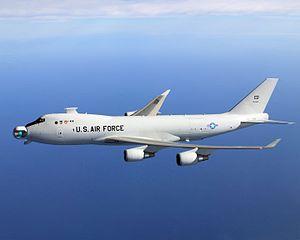
Le Boeing YAL-1 Airborne Laser, également appelé YAL-1A, ou ALTM est une arme embarquée basée sur un laser délivrant une puissance de l'ordre du mégawatt et de type chimique iode-oxygène développé pour l'US Air Force. Son objectif est la destruction de missiles en vol. Il fut testé entre 2002 et 2011.